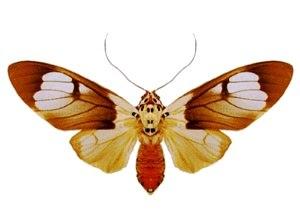
Le genre Amerila regroupe des lépidoptères de la famille des Arctiidae originaires d'Afrique, d'Inde, d'Asie du sud-est, d'Australie, de Nouvelle-Guinée et des Îles Salomon.
Amerila crokeri est une espèce de lépidoptères de la famille des Arctiidae.